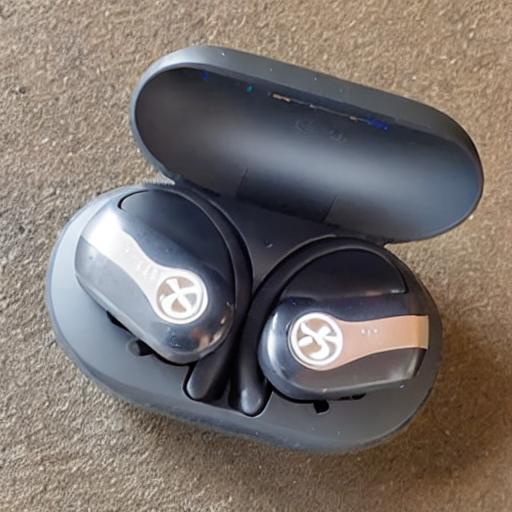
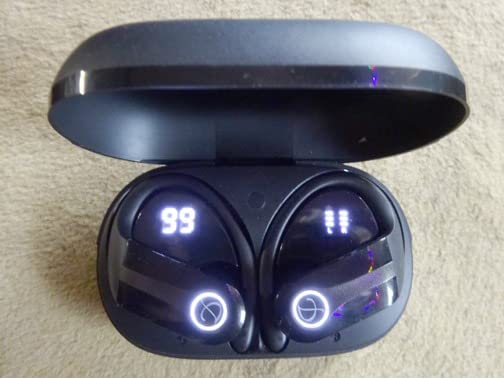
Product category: earbuds
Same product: no